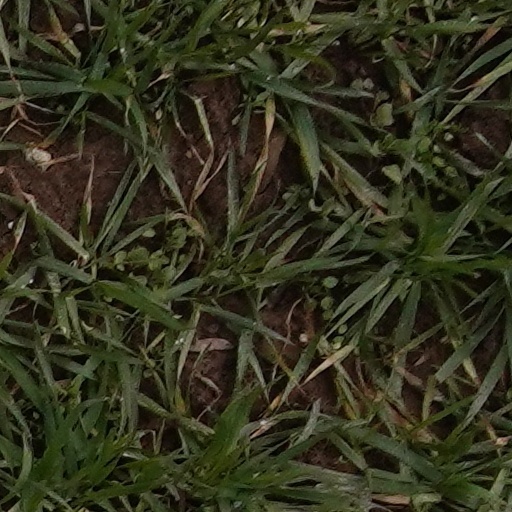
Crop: wheat